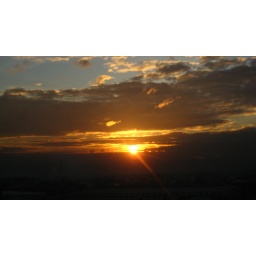
taken by my office window again.. morning around 630 i think..